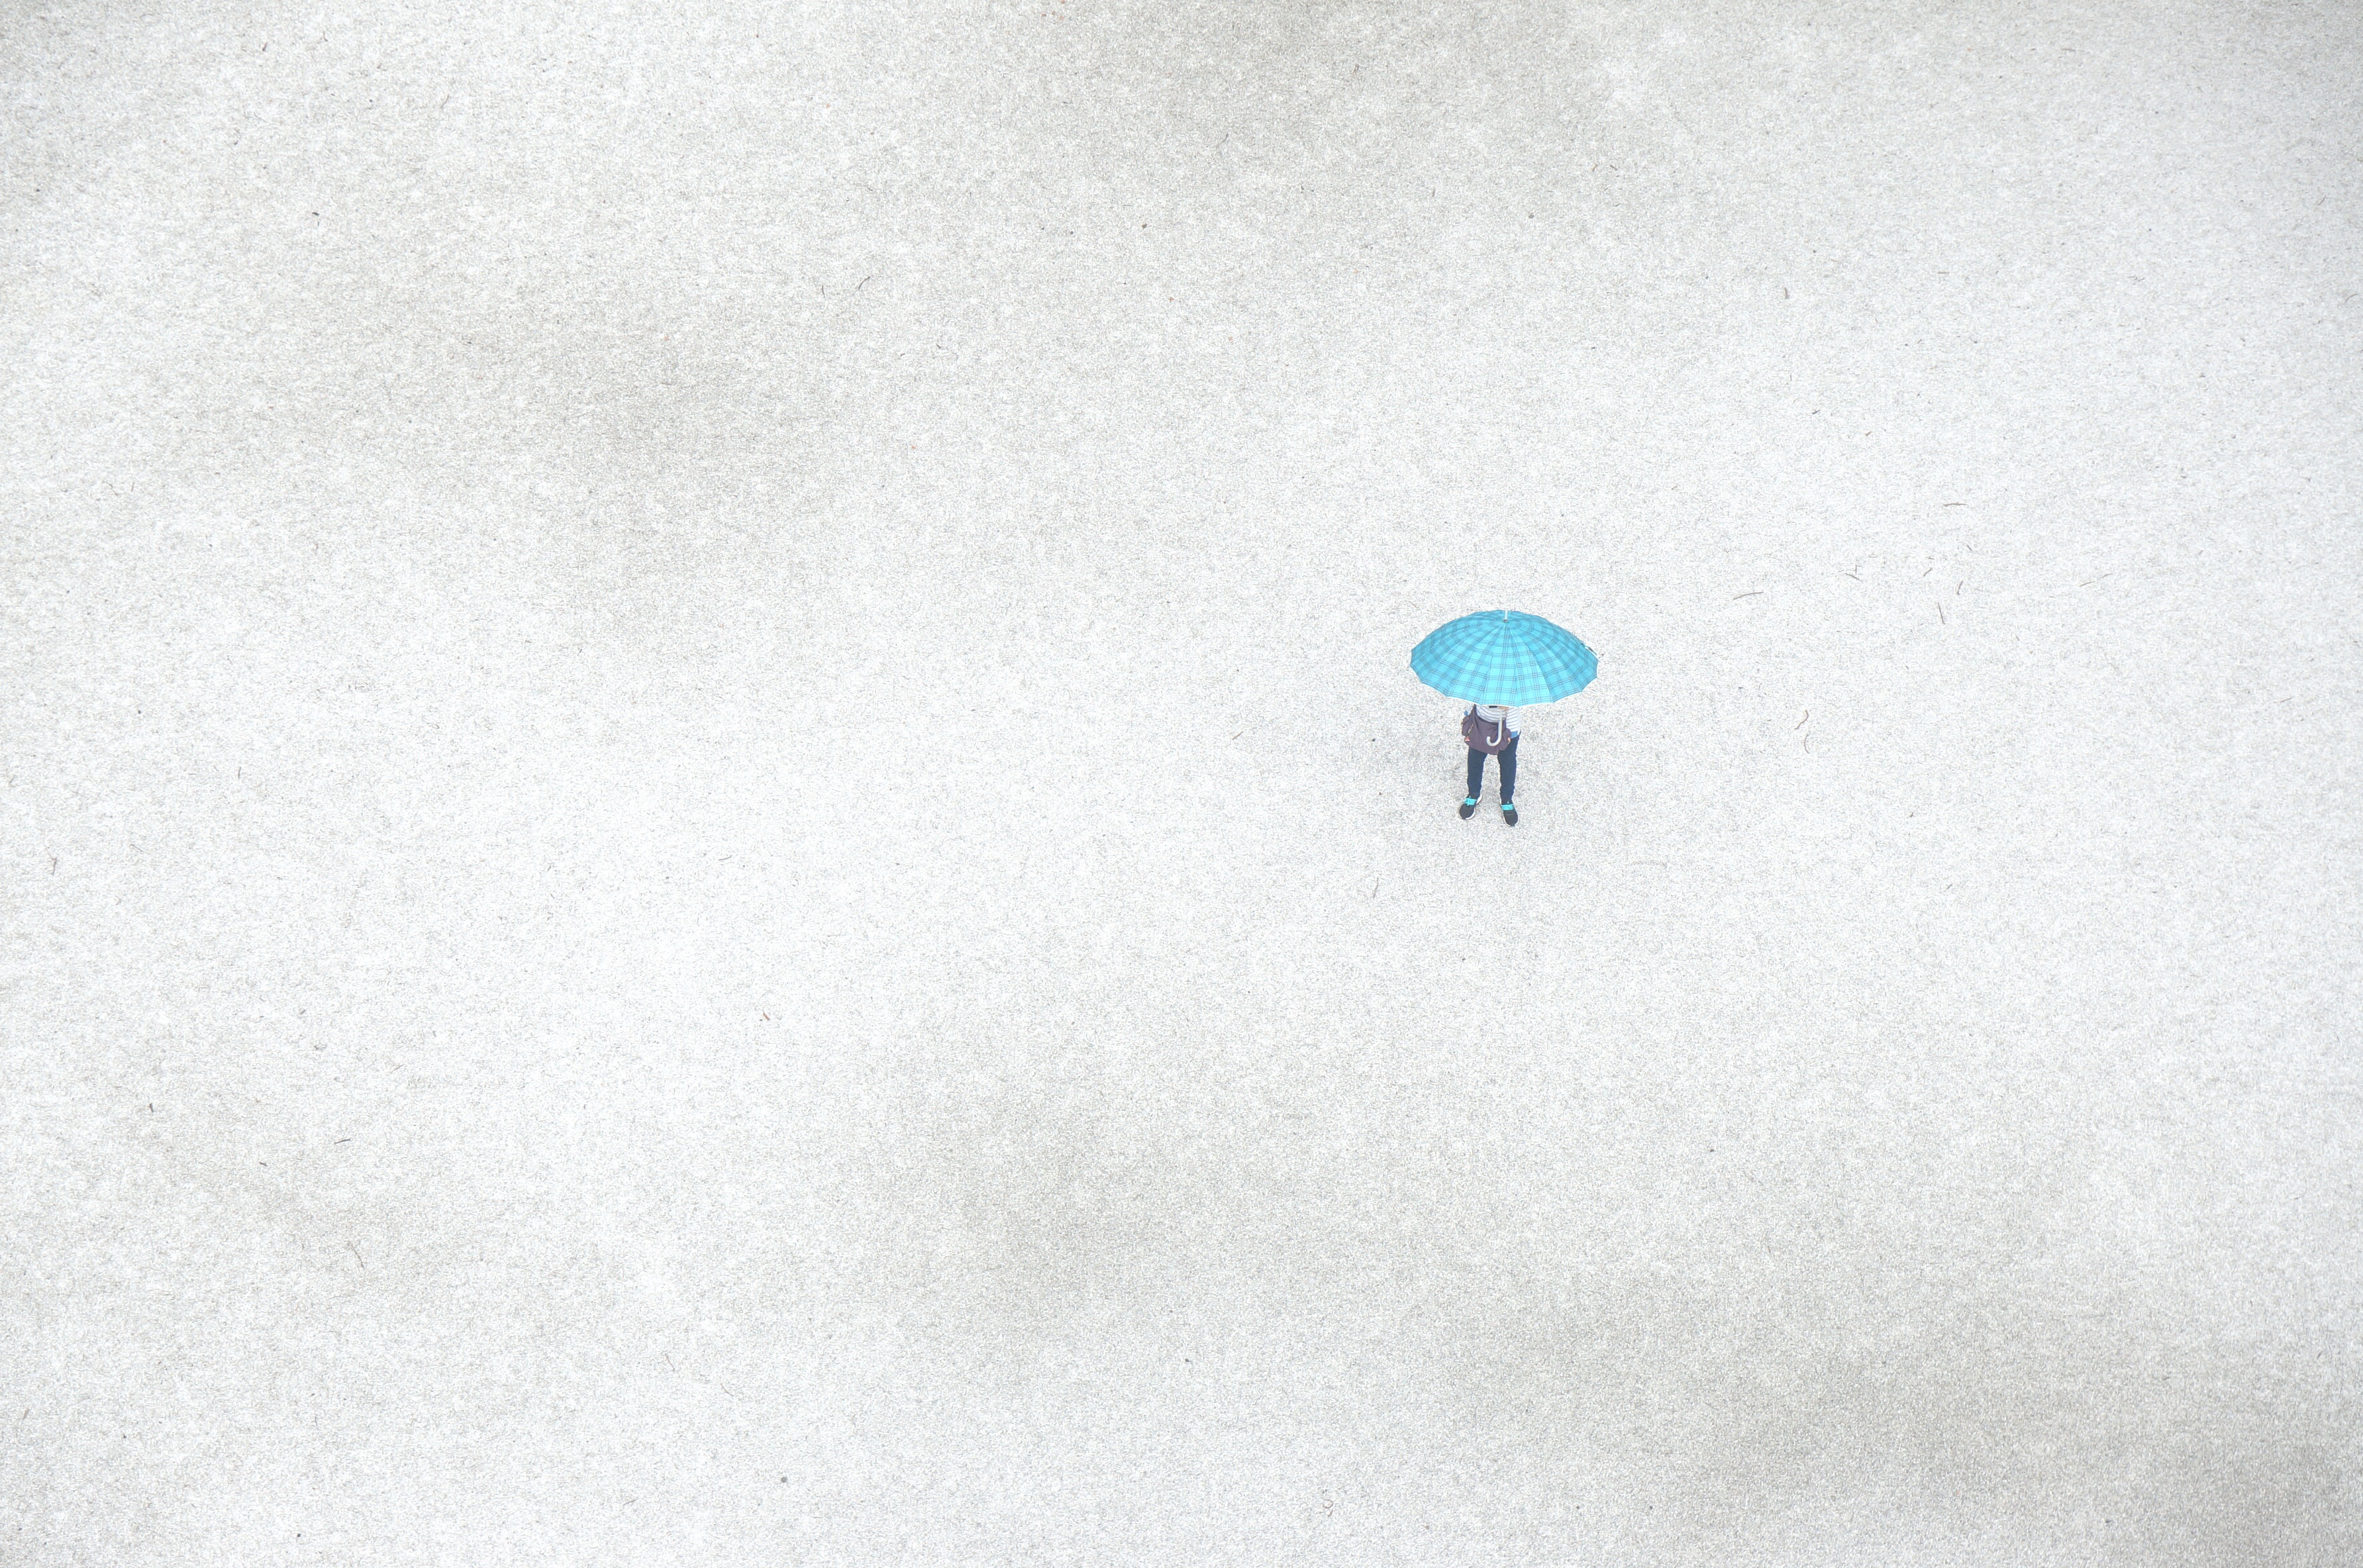
white, line, blue, circle, drawing, logo, shape